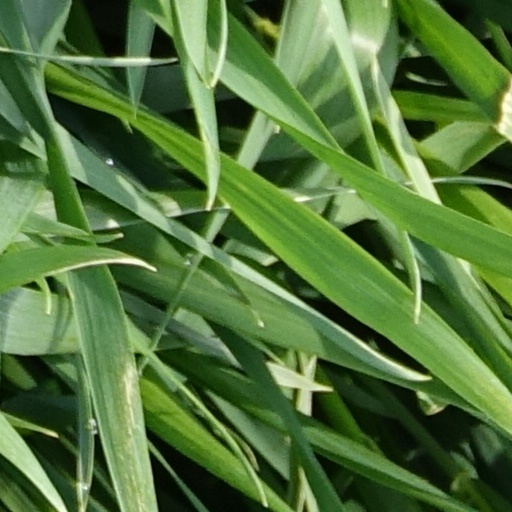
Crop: wheat